Sangeetha Rajeev

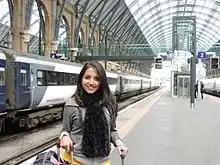
Sangeetha in London during her early days

Sangeetha Rajeev was born Bangalore to a musical family. Her father S Rajeev was a bank manager, who had to move to Mumbai on an official transfer. She along with her family moved to Mumbai at the age of 6 where she spent most of her childhood. In Mumbai she was trained in Bharatnatyam and Carnatic classical music. She is also trained in Hindustani classical music.